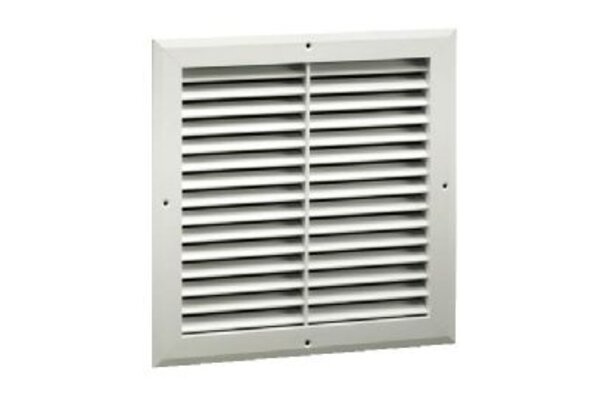
Hart & Cooley 064043 RH45 Commercial Grilles 20 10 W
Extruded aluminum construction Horizontal bars at 45° Face bars permanently fixed into heavy aluminum frames at 45° angle White
Brand: Hart & Cooley
Category: Hardware > Heating, Ventilation & Air Conditioning > Vents & Flues